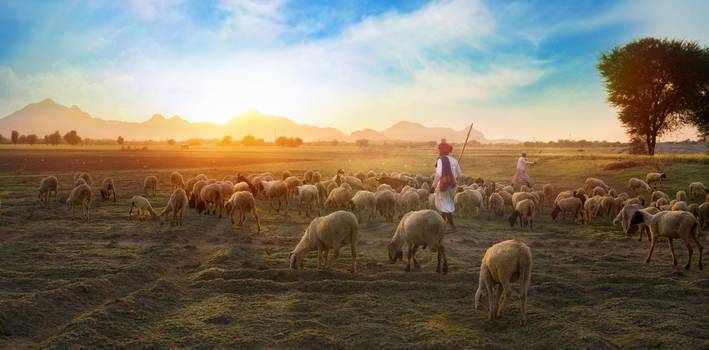
Label: No Watermark